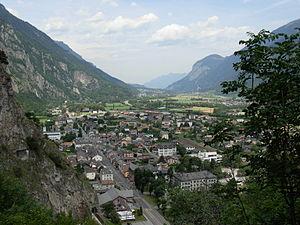
Vernayaz est une commune suisse du canton du Valais, située dans le district de Saint-Maurice.